Lucerne Valley, California

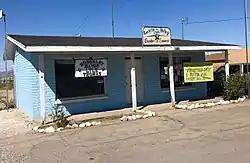
Lucerne Valley Chamber of Commerce

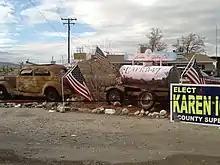
Cafe 247, as seen from CA-247, in Lucerne Valley, California

The geographic valley is defined by the surrounding Granite Mountains, Ord Mountains, and San Bernardino Mountains.